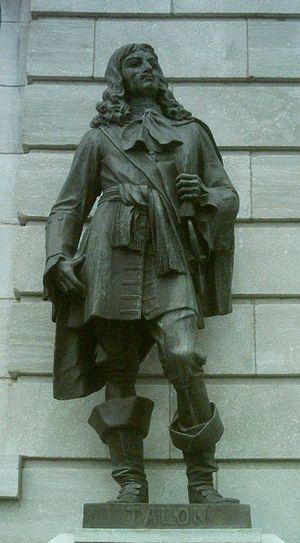
Jean Talon (1625-1694), statue de la façade de l'hôtel du Parlement, Québec
Jean Talon, né en janvier 1626 et mort le 23 novembre 1694 à Paris, est connu principalement comme étant le premier intendant de la Nouvelle-France. Les cinq ans et demi qu'il passa en Nouvelle-France transformèrent de manière déterminante la colonie.
L'hôtel du Parlement du Québec est l'édifice abritant l'Assemblée nationale du Québec. Situé au 1045 rue des Parlementaires, il fut construit d'après les plans d'Eugène-Étienne Taché entre 1877 et 1886, au cœur de la colline parlementaire de Québec et à la limite de l’arrondissement historique du Vieux-Québec. L'Assemblée nationale y tint sa première réunion le 27 avril 1886. Dans ses fonctions législatives, il succède à une série d'édifices dont le premier fut construit en 1620 et parmi lesquels se trouvèrent, dès 1791, deux autres complexes parlementaires.